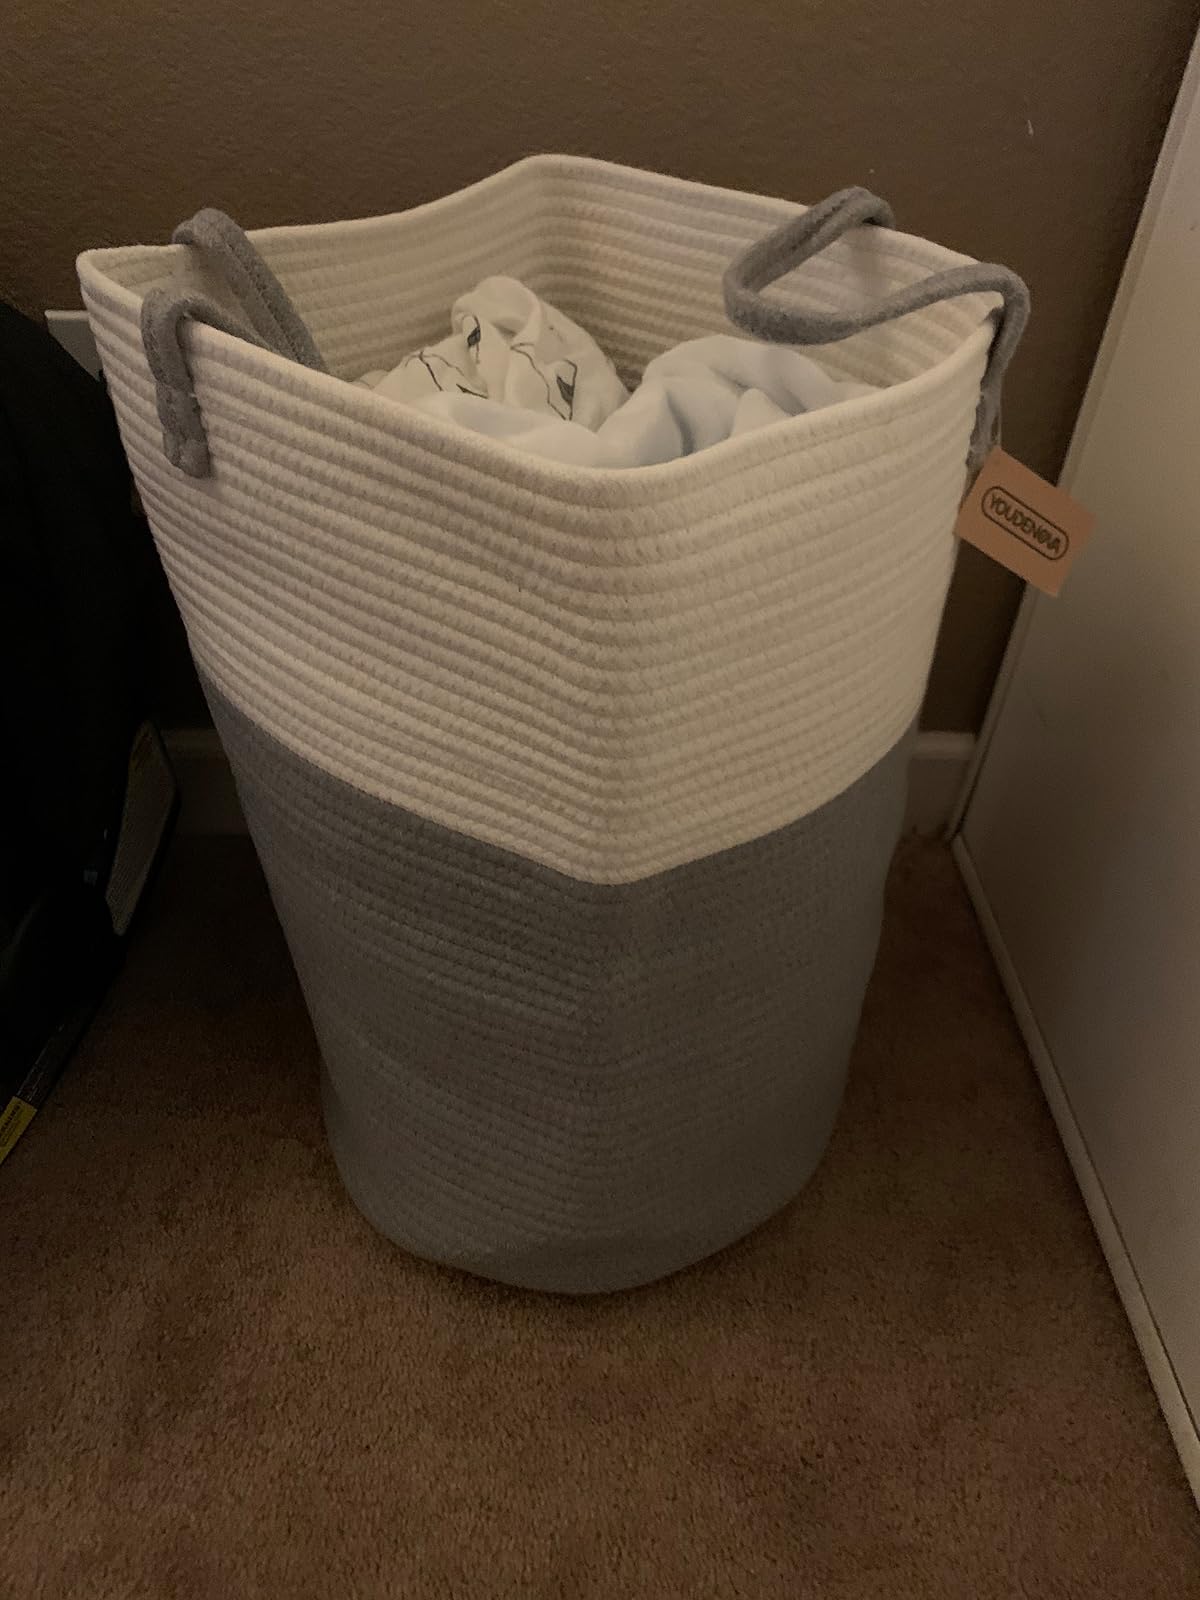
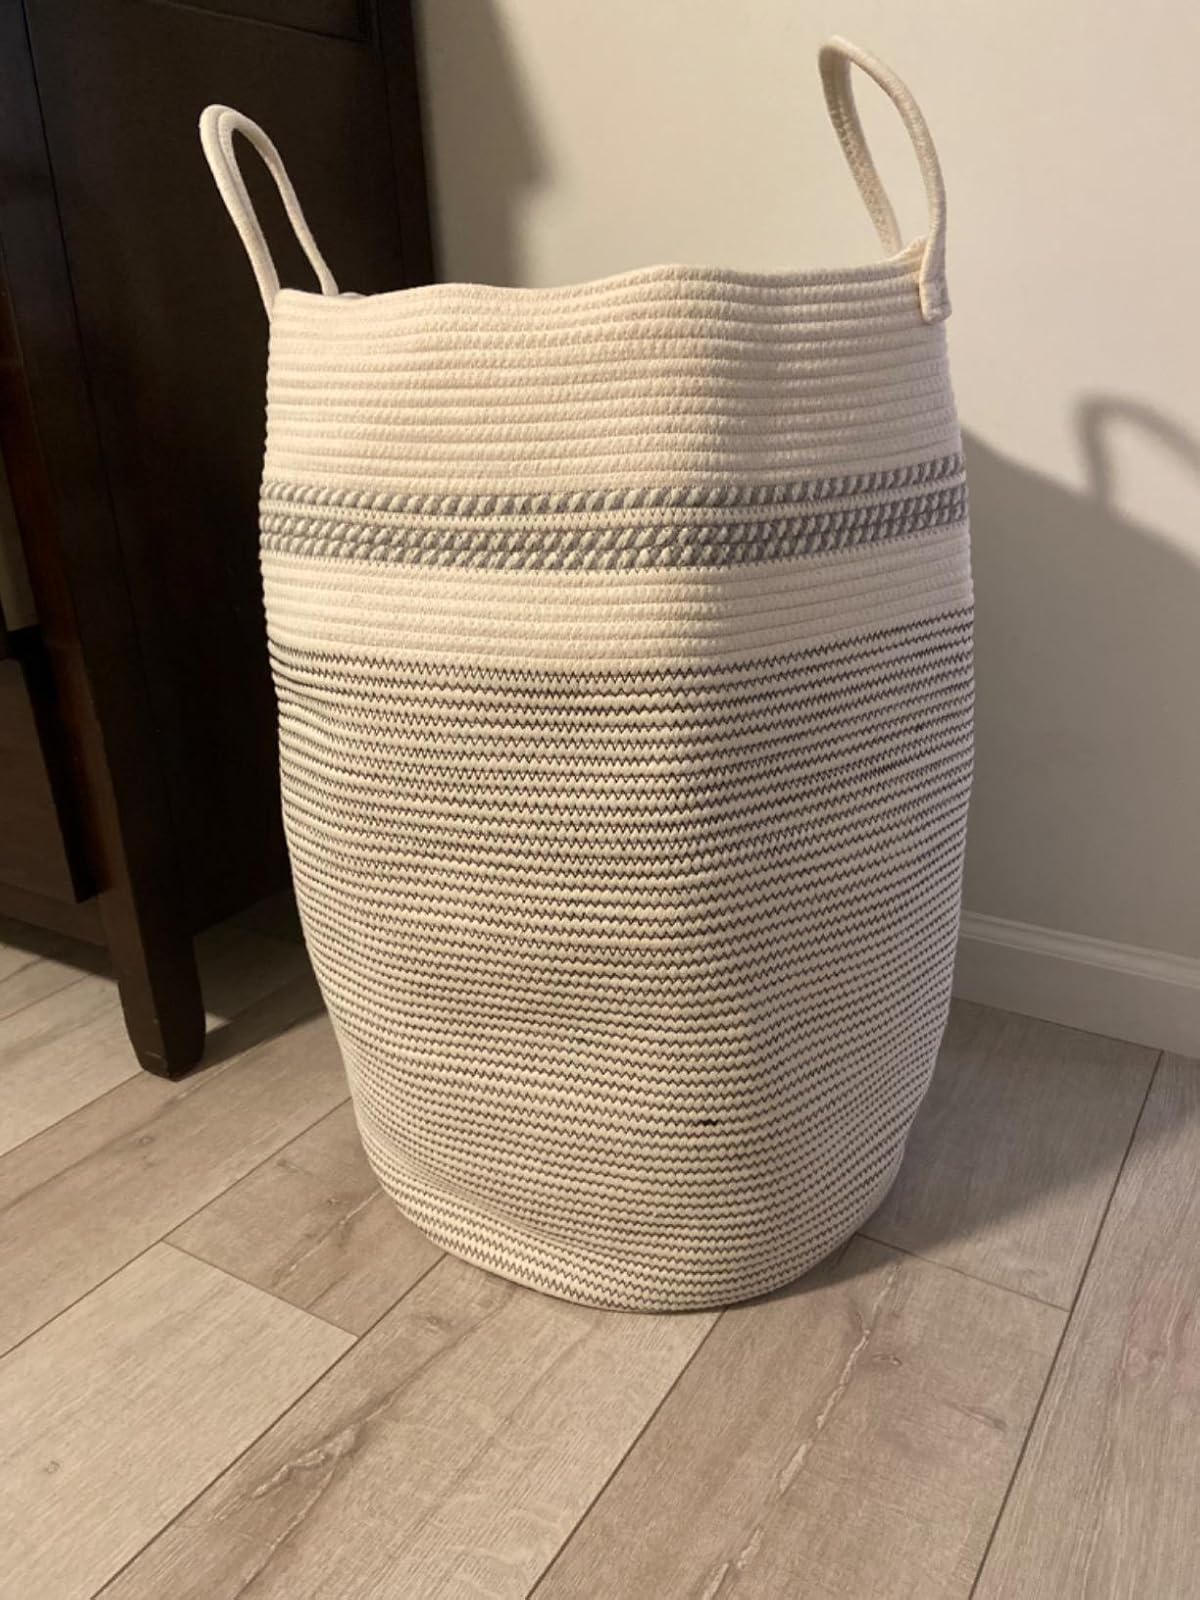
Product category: items_hamper
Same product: no